W Motors

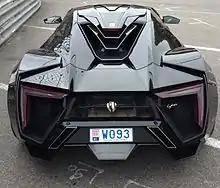
Rear view of the Lykan HyperSport

The Lykan HyperSport is powered by a flat 6-cylinder twin-turbo mid-rear engine, developing and of torque, claiming 0 to in 2.8 seconds with a maximum speed of . It features a holographic display with interactive motion and tactile interaction. LED headlights are made up of a titanium blade encrusted with diamonds and the taillights with sapphires. A 24-hour concierge service is also available from Quintessentially.